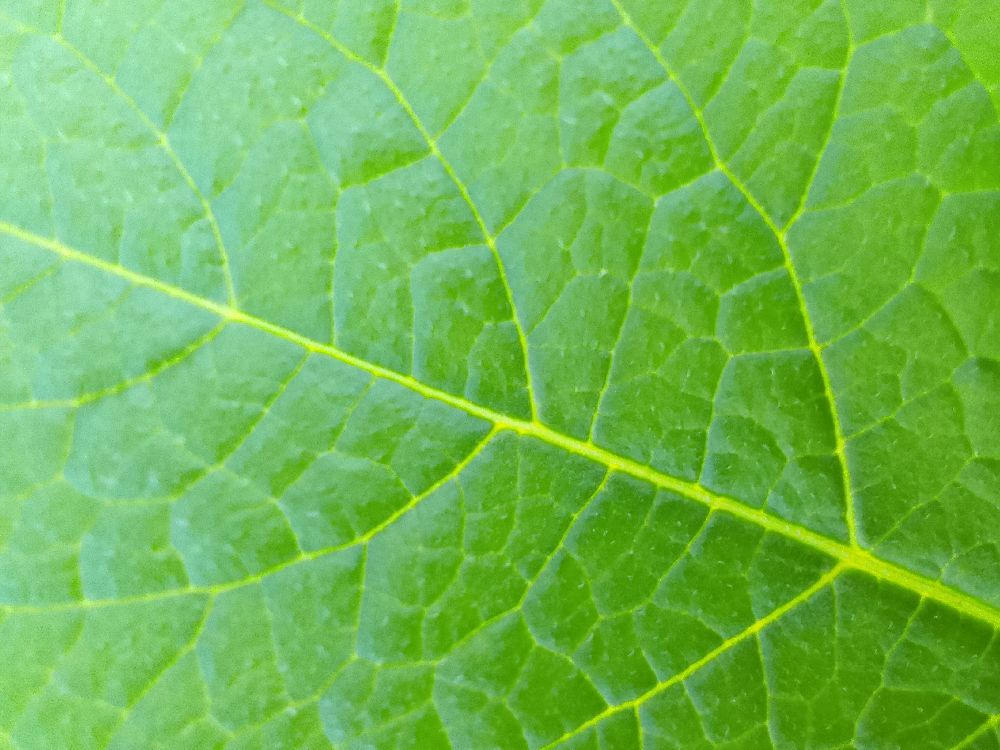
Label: Healthy